Léon Olphe-Galliard

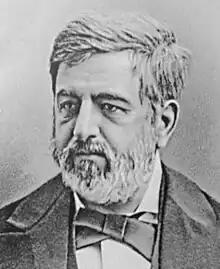
Léon Olphe-Galliard

Victor-Aimé-Léon Olphe-Galliard (27 October 1825, in Lyon – 2 February 1893, in Hendaye, Basses Pyrénées) was a French ornithologist.